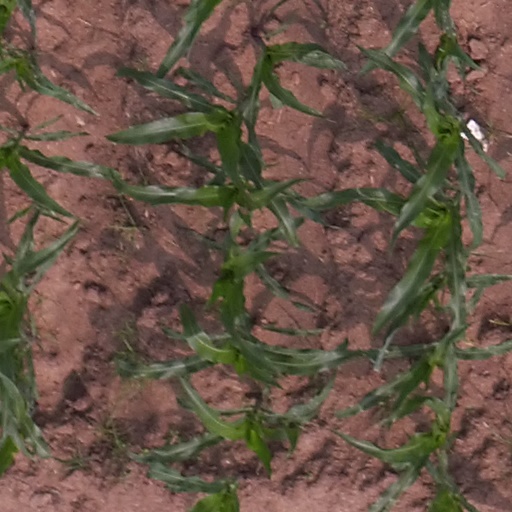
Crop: maize; corn